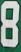
Number: 8